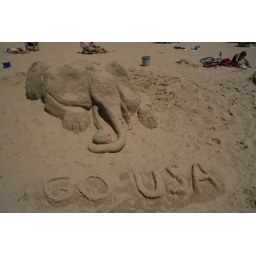
Sand sculptures at a sand sculpture building competition at the beach in Grand Haven.